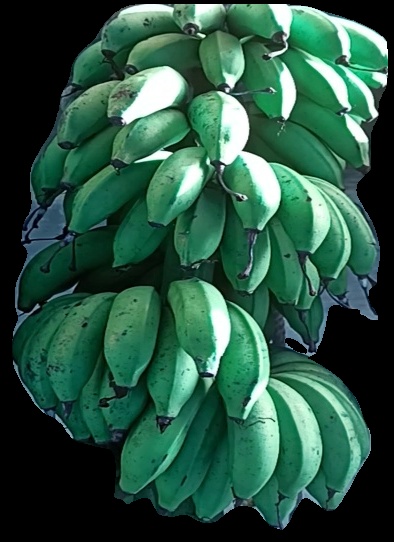
Variety: rasbale
Grade: grade2